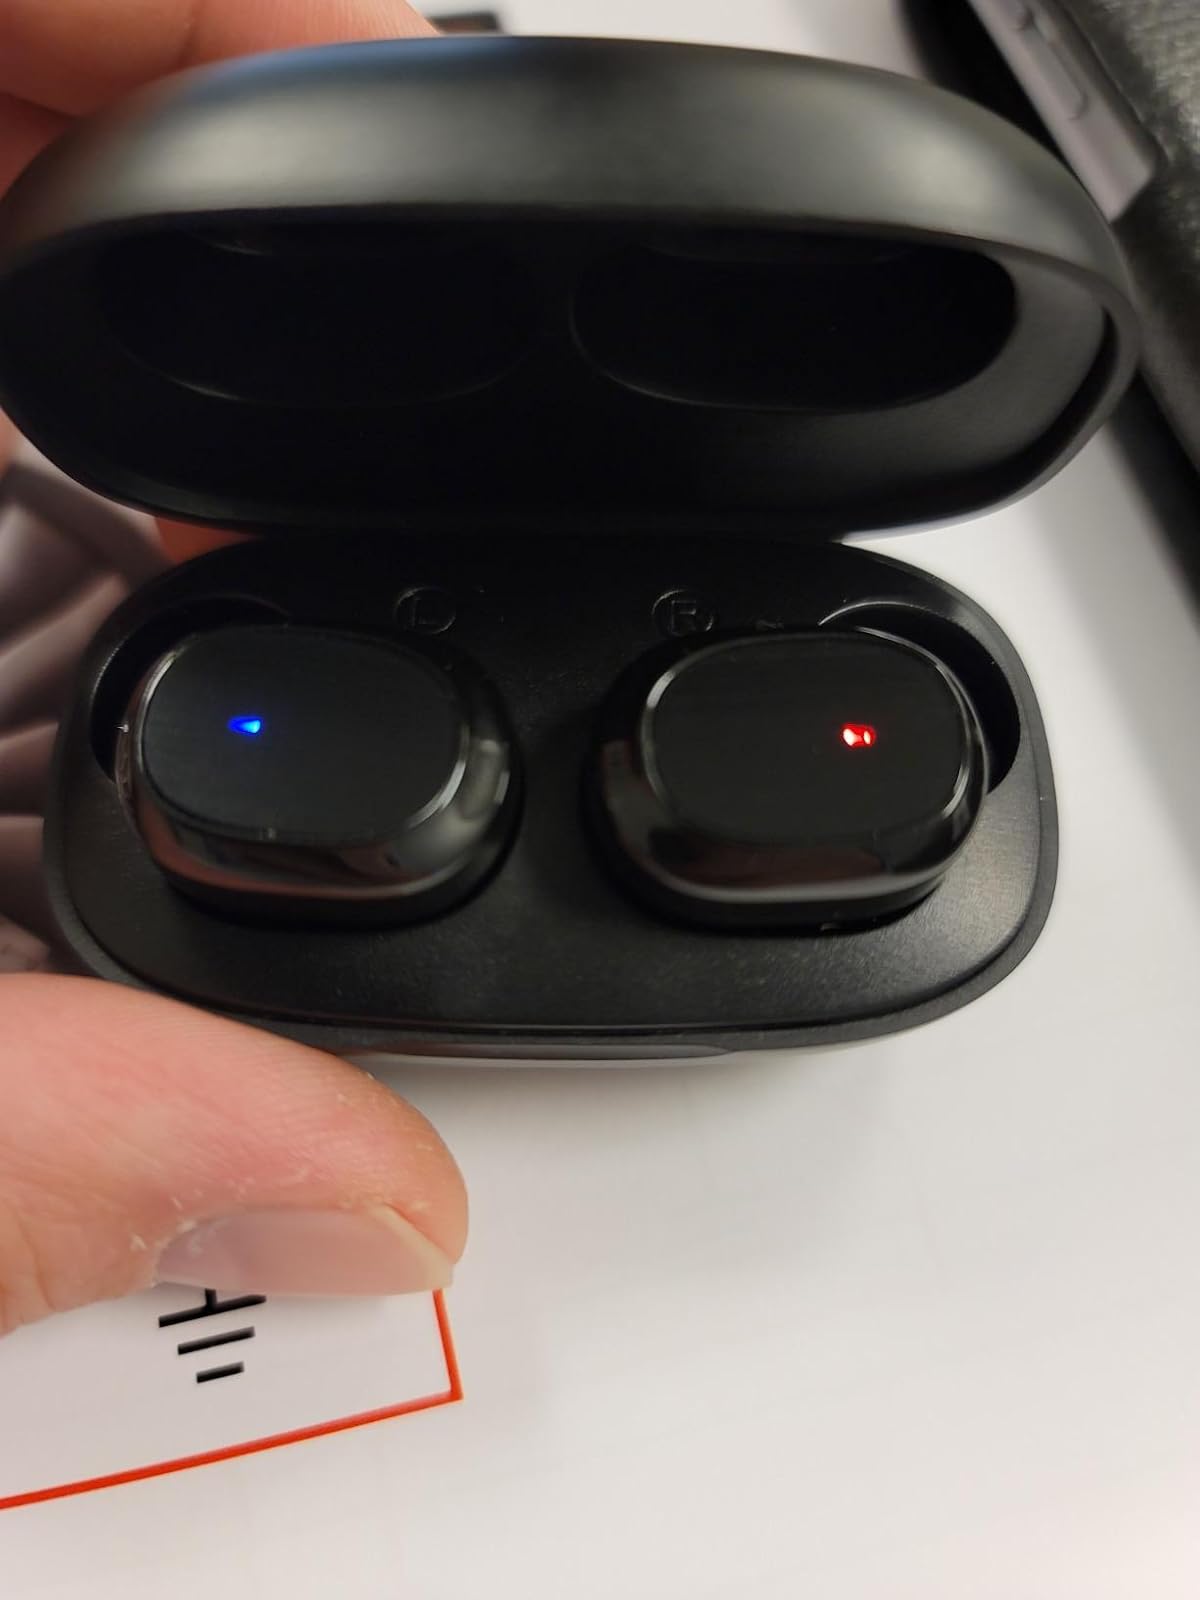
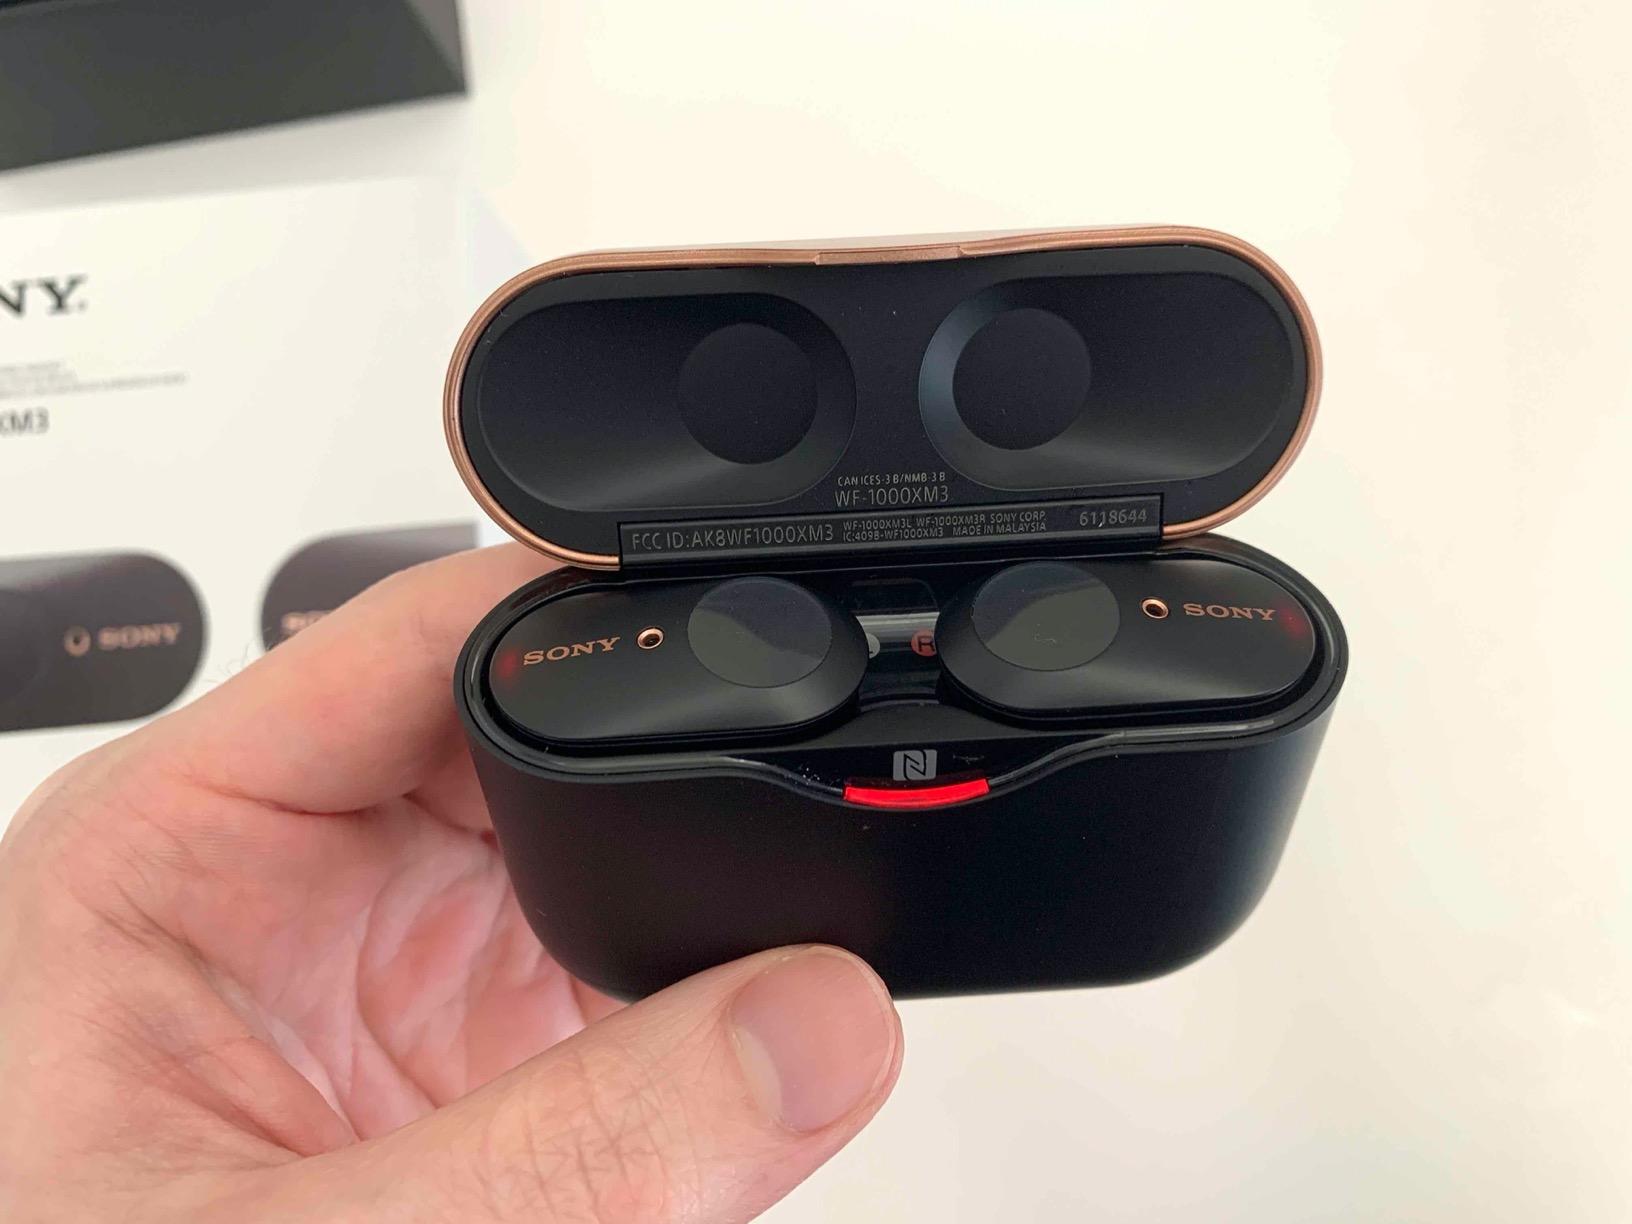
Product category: earbuds
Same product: no